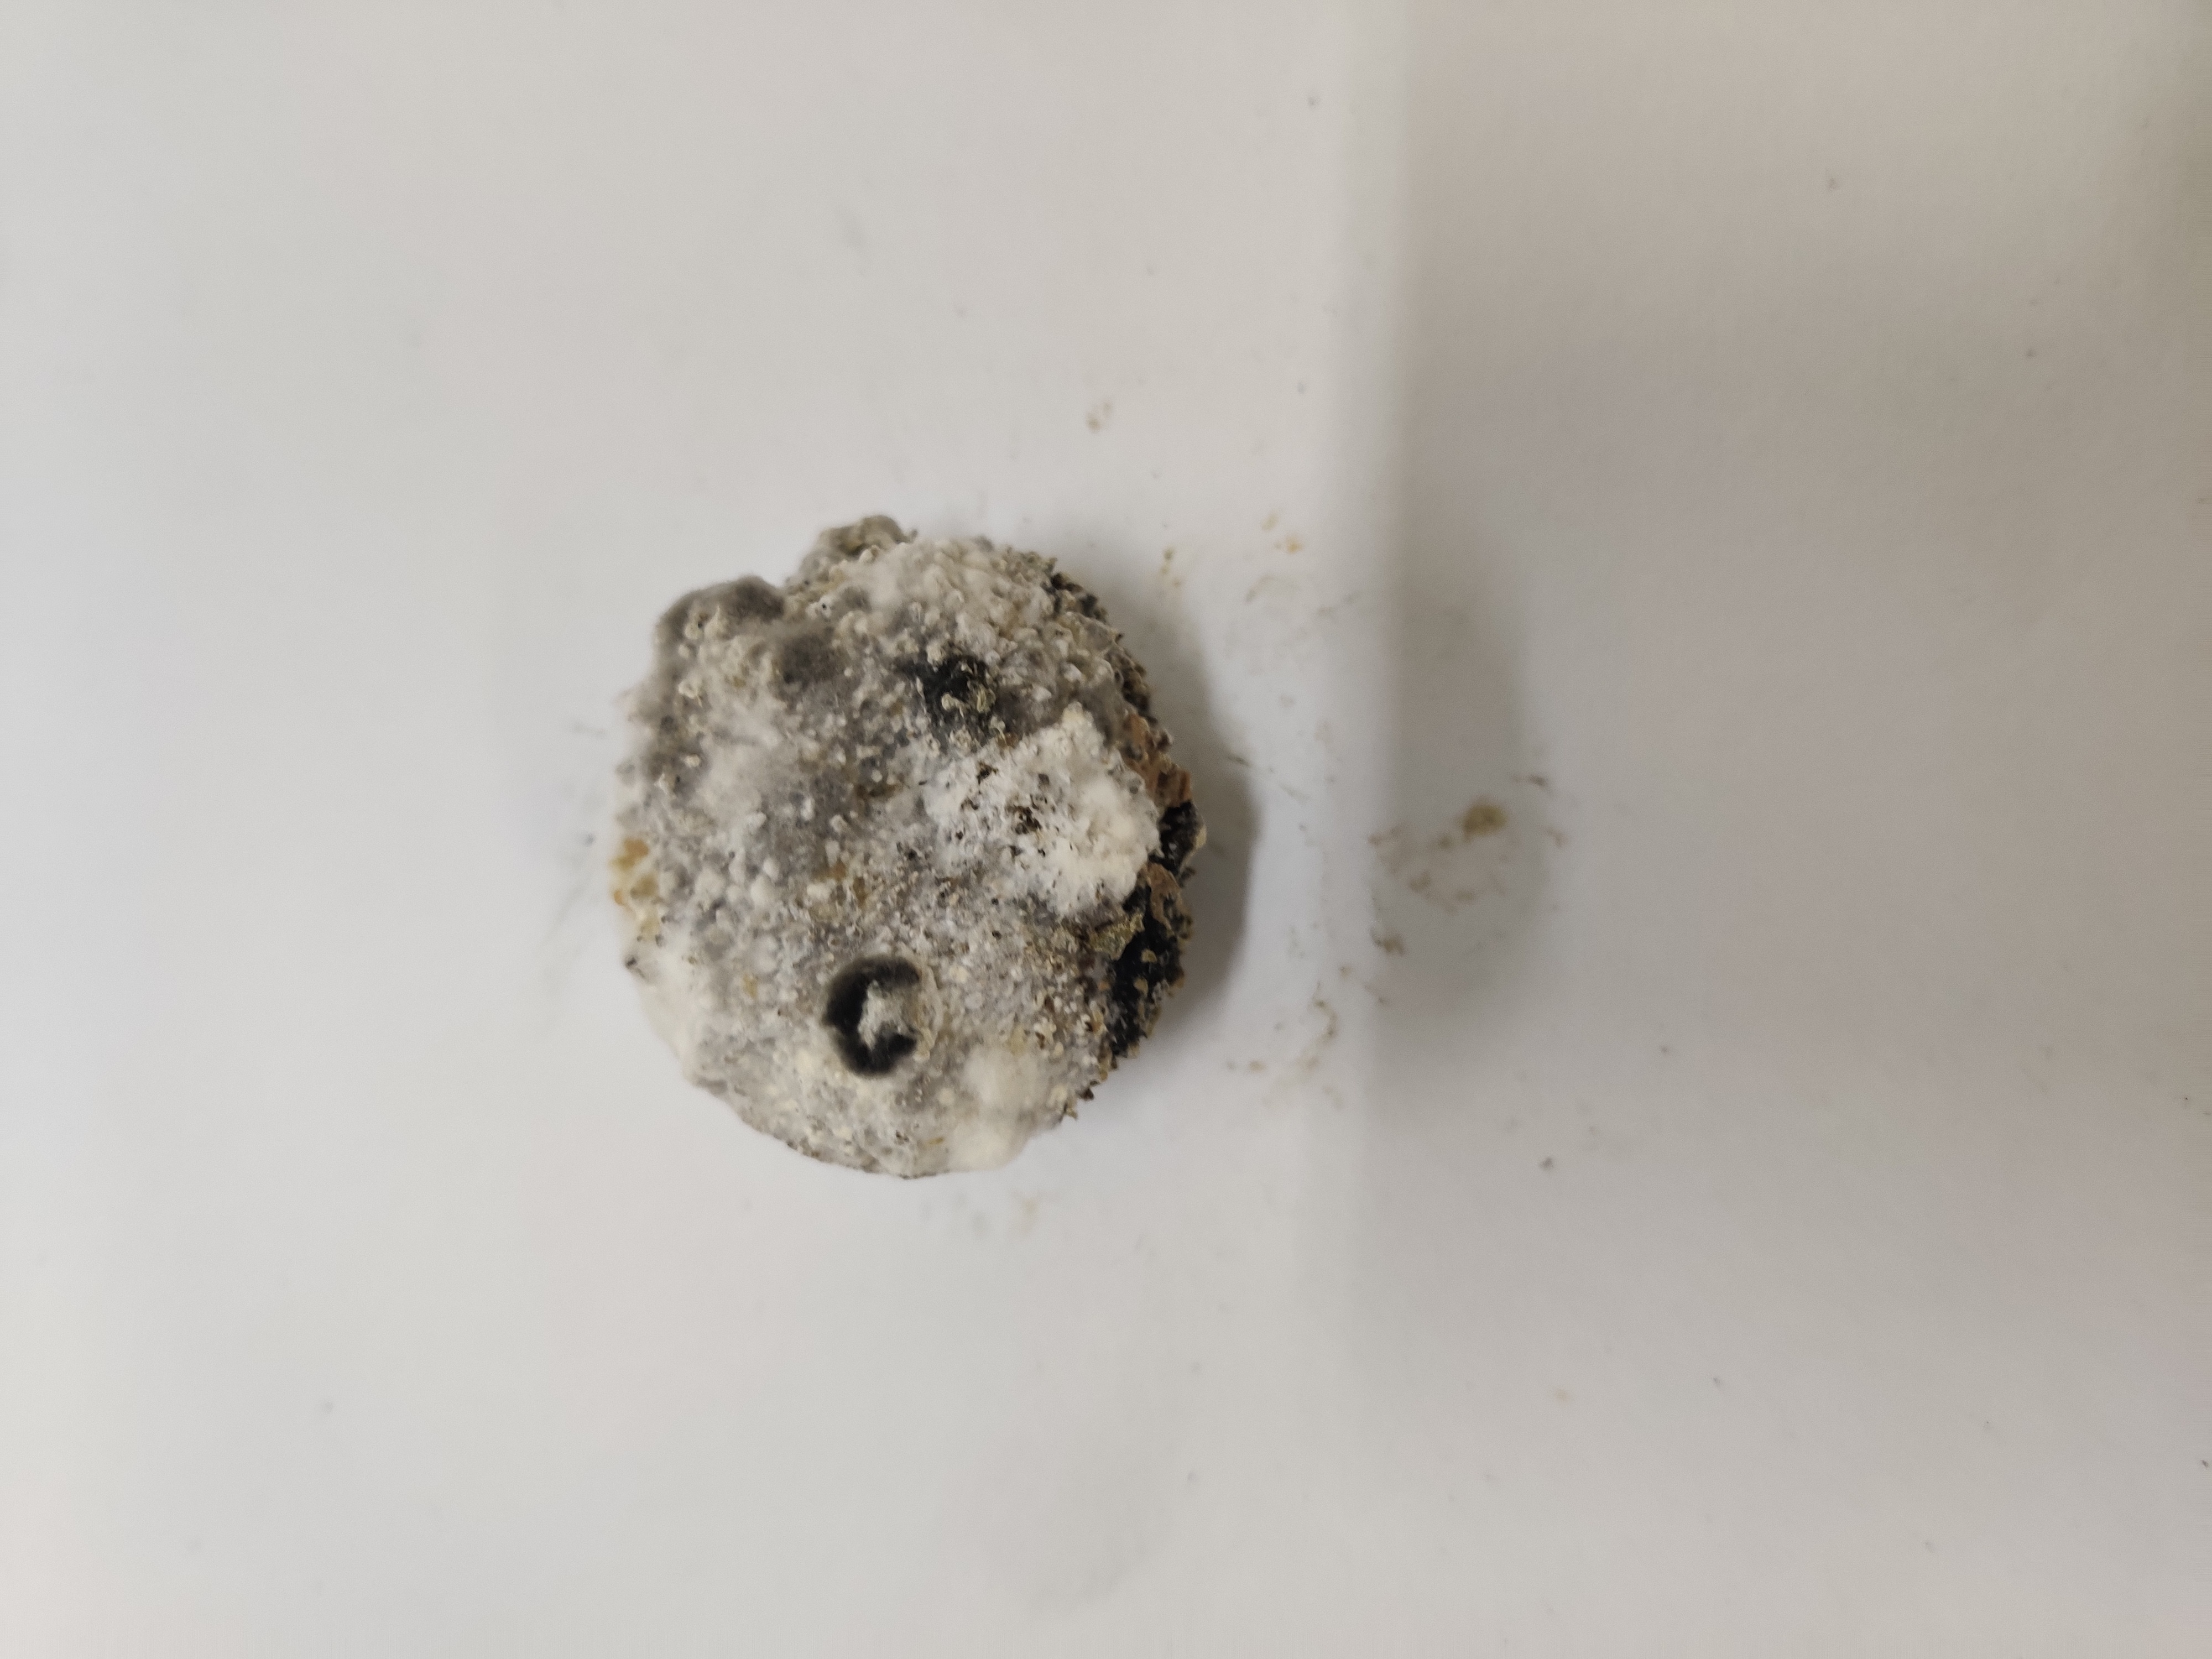
Crop: Spiny Gourd
Condition: Damaged